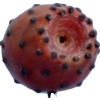
Label: cactus_fruit_red